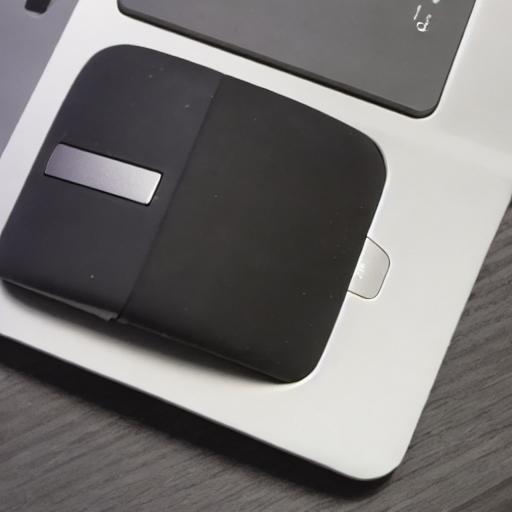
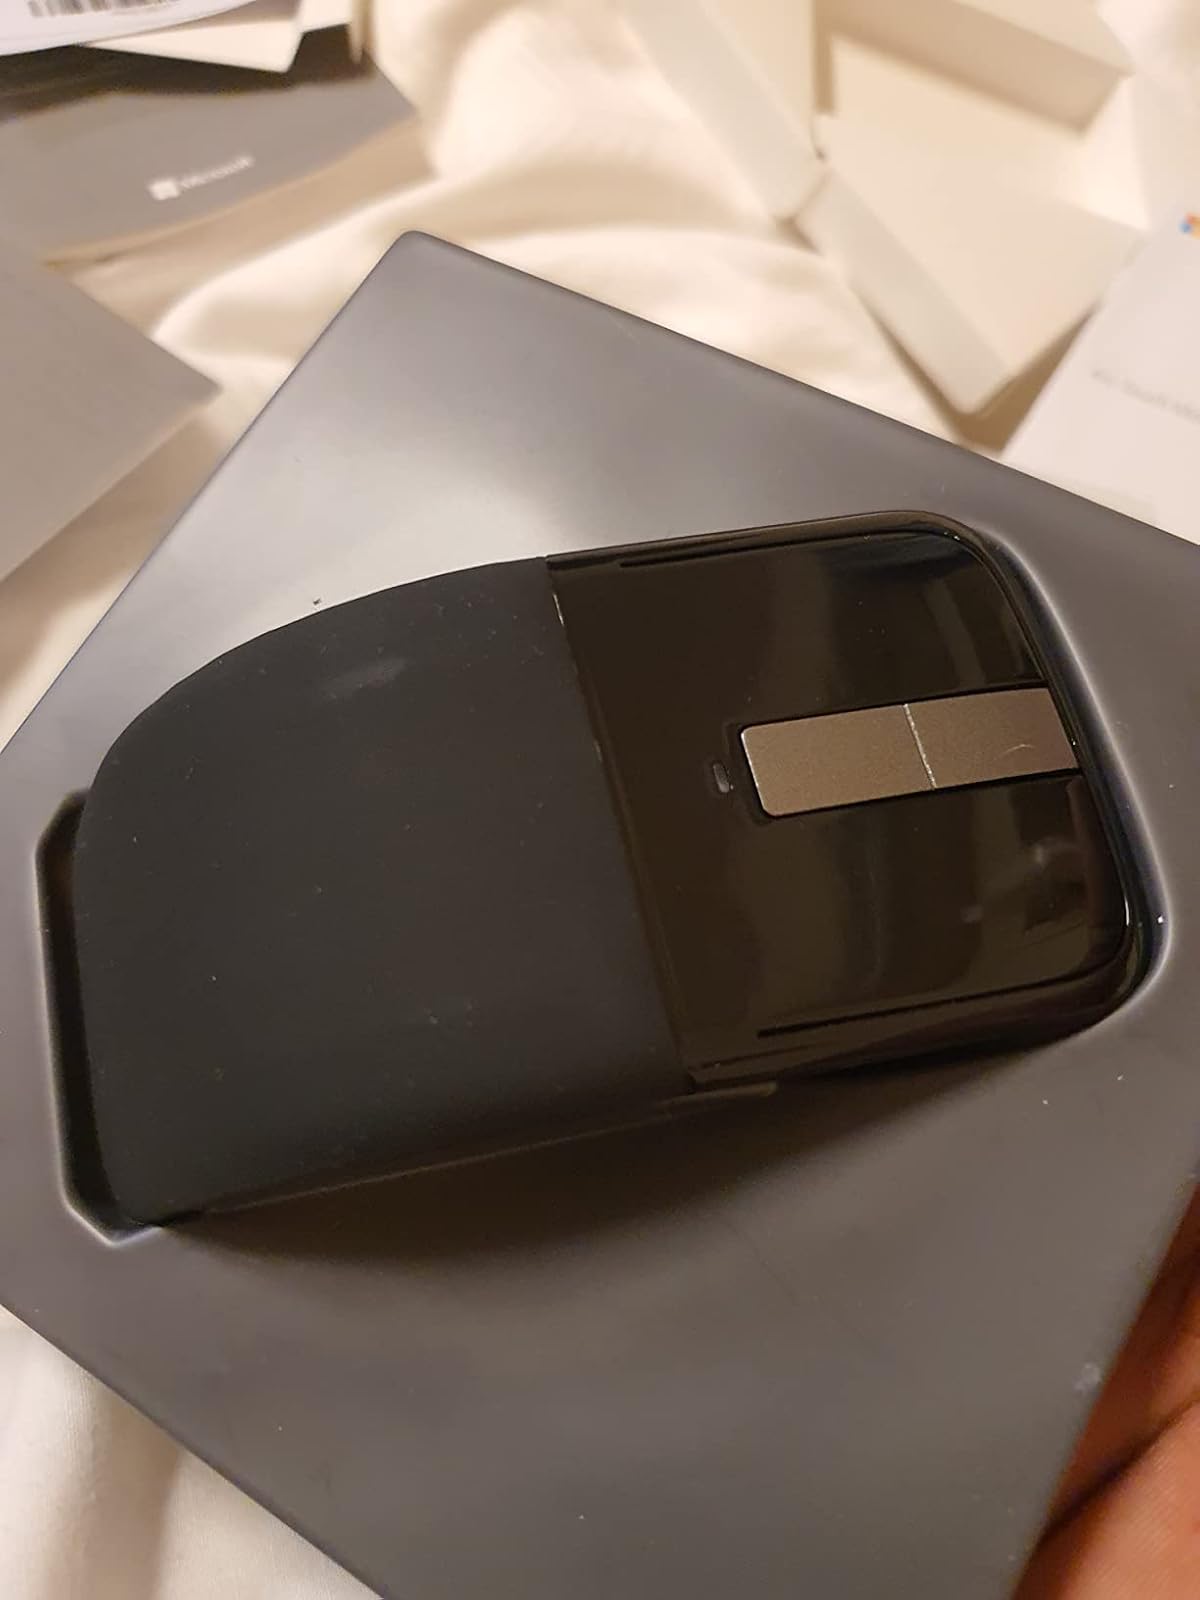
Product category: mouse
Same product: no